Lija

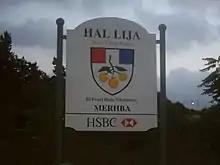
Entering Lija

Lija Athletic F.C. is the village's football club. This club has been promoted to Malta's Premier (highest) Division five times in its history, most recently in the 2020/21 season. Considering the small size of the village and the resource and financial limitations, this was deemed to be a huge success by local sports enthusiasts. Lija Athletic, with the collaboration of the Local Council, inaugurated a new synthetic pitch on 6 July 2007 ("Jum Ħal Lija" or "Lija Day"). This pitch is situated in the village's primary school grounds. During the year 2024, the club celebrated its 75th anniversary since its foundation in 1949, although this was not one of triumph, ending the 2024/25 season relegated to the National Amateur League 1.